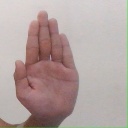
अक्षर: ध